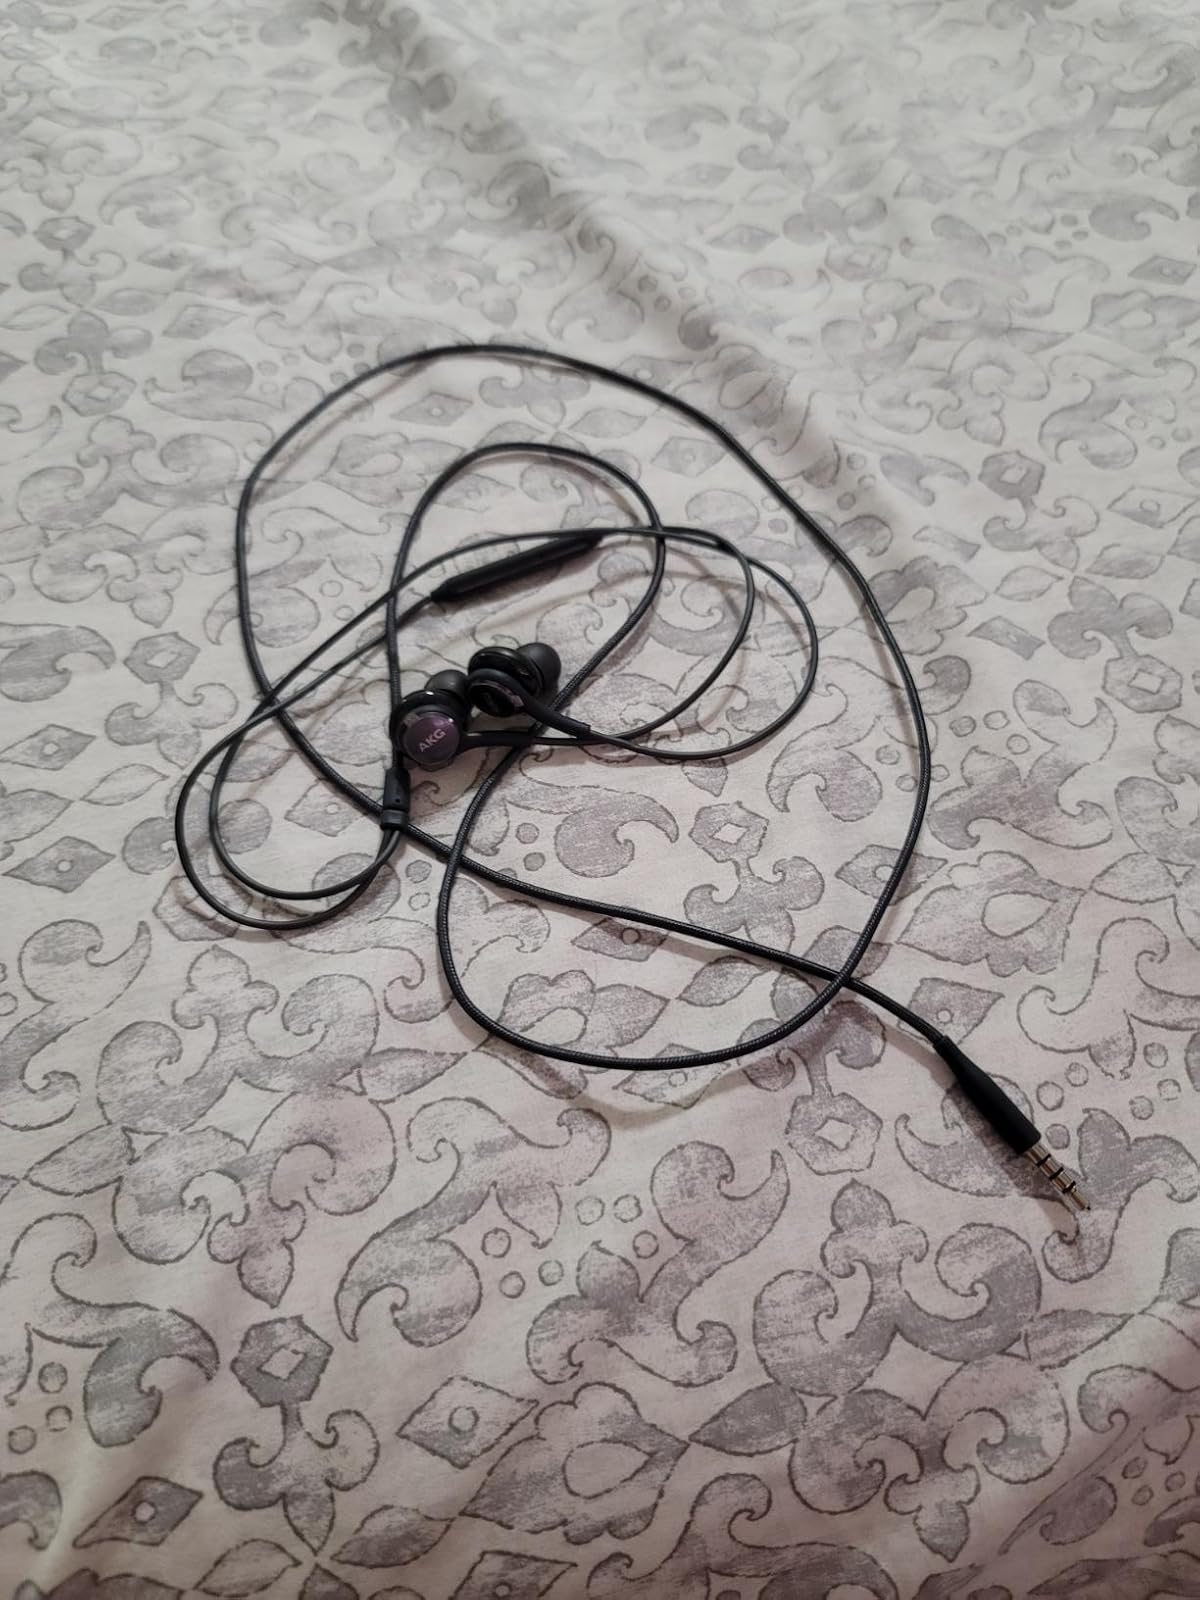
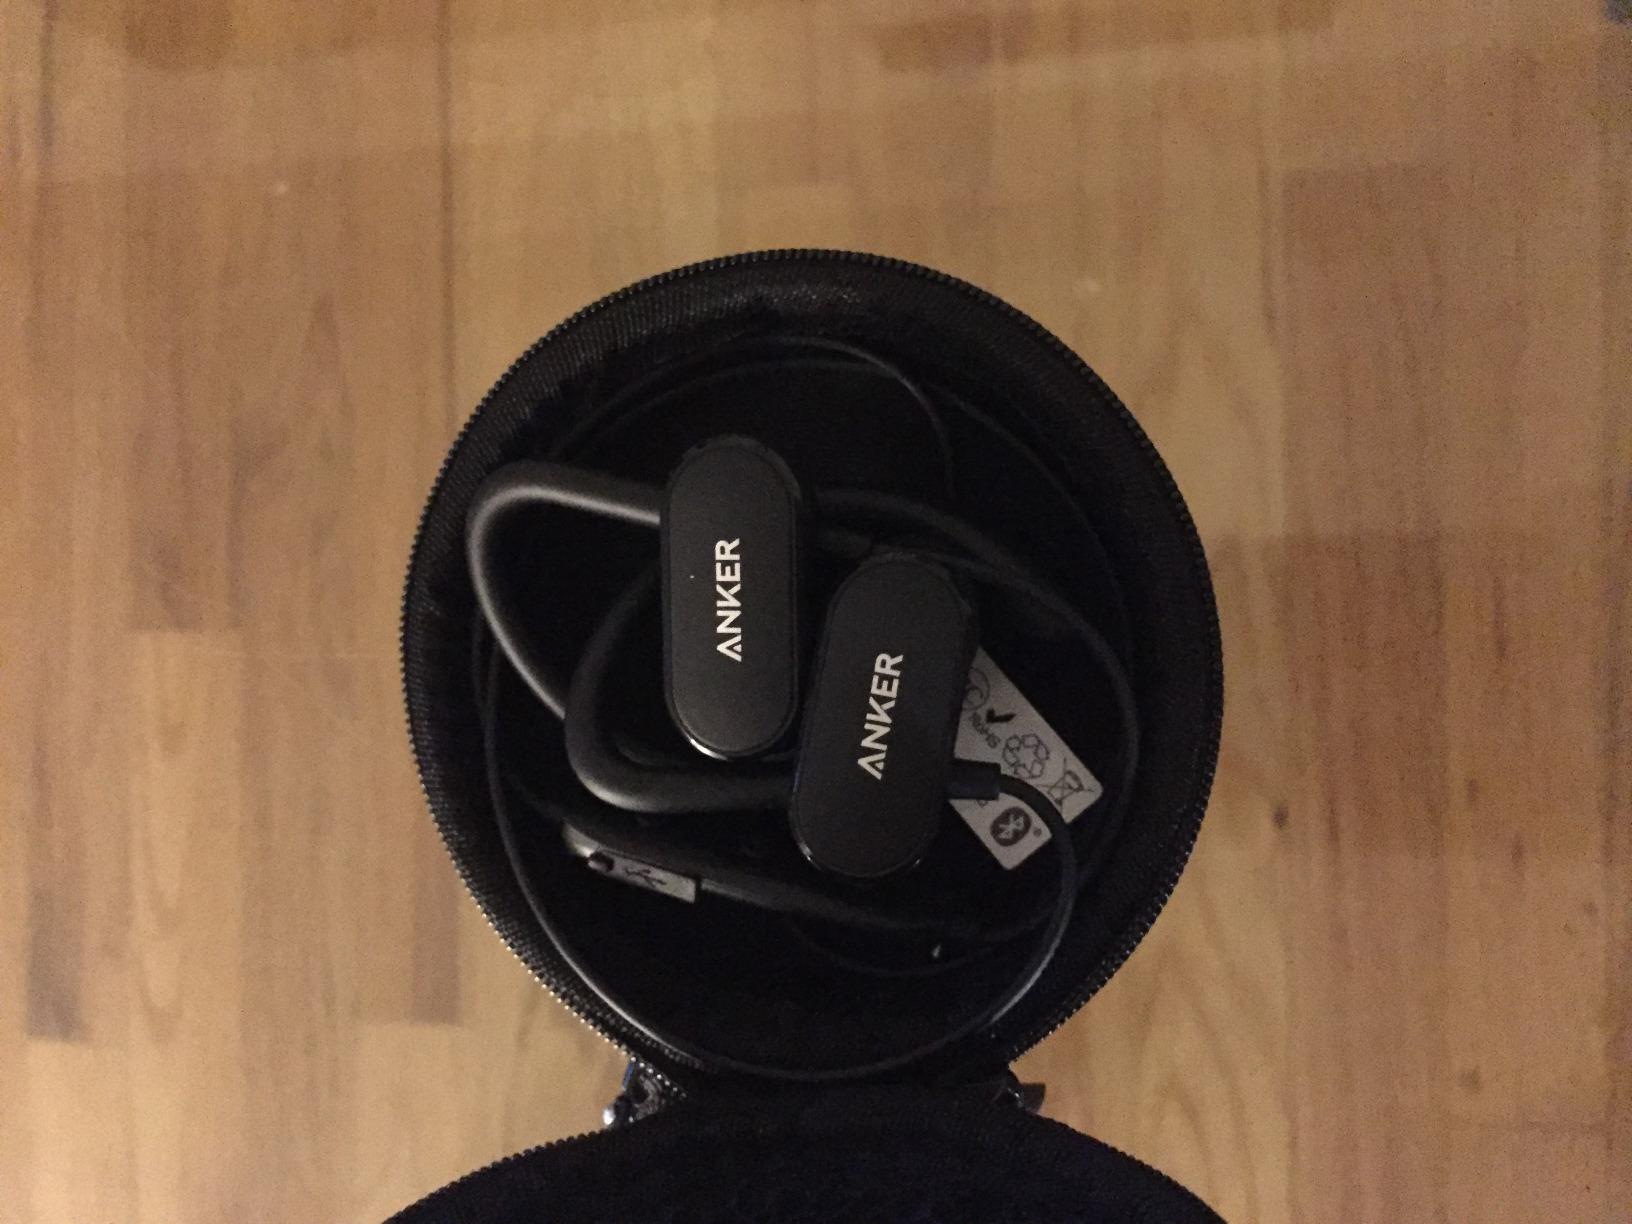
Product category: headphones
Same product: no